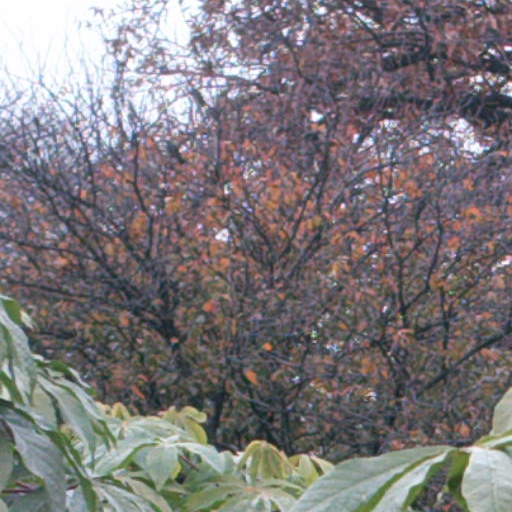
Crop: cassava